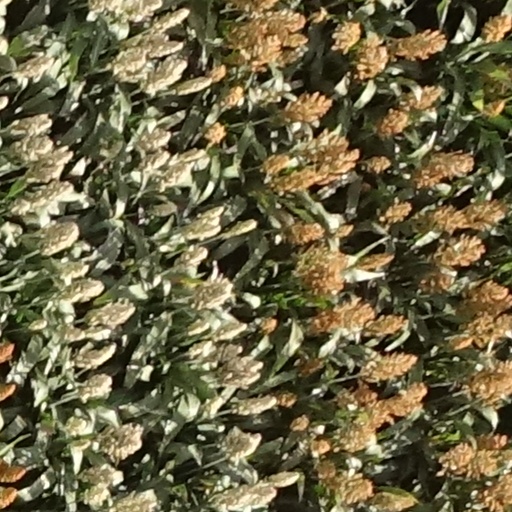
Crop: sorghum